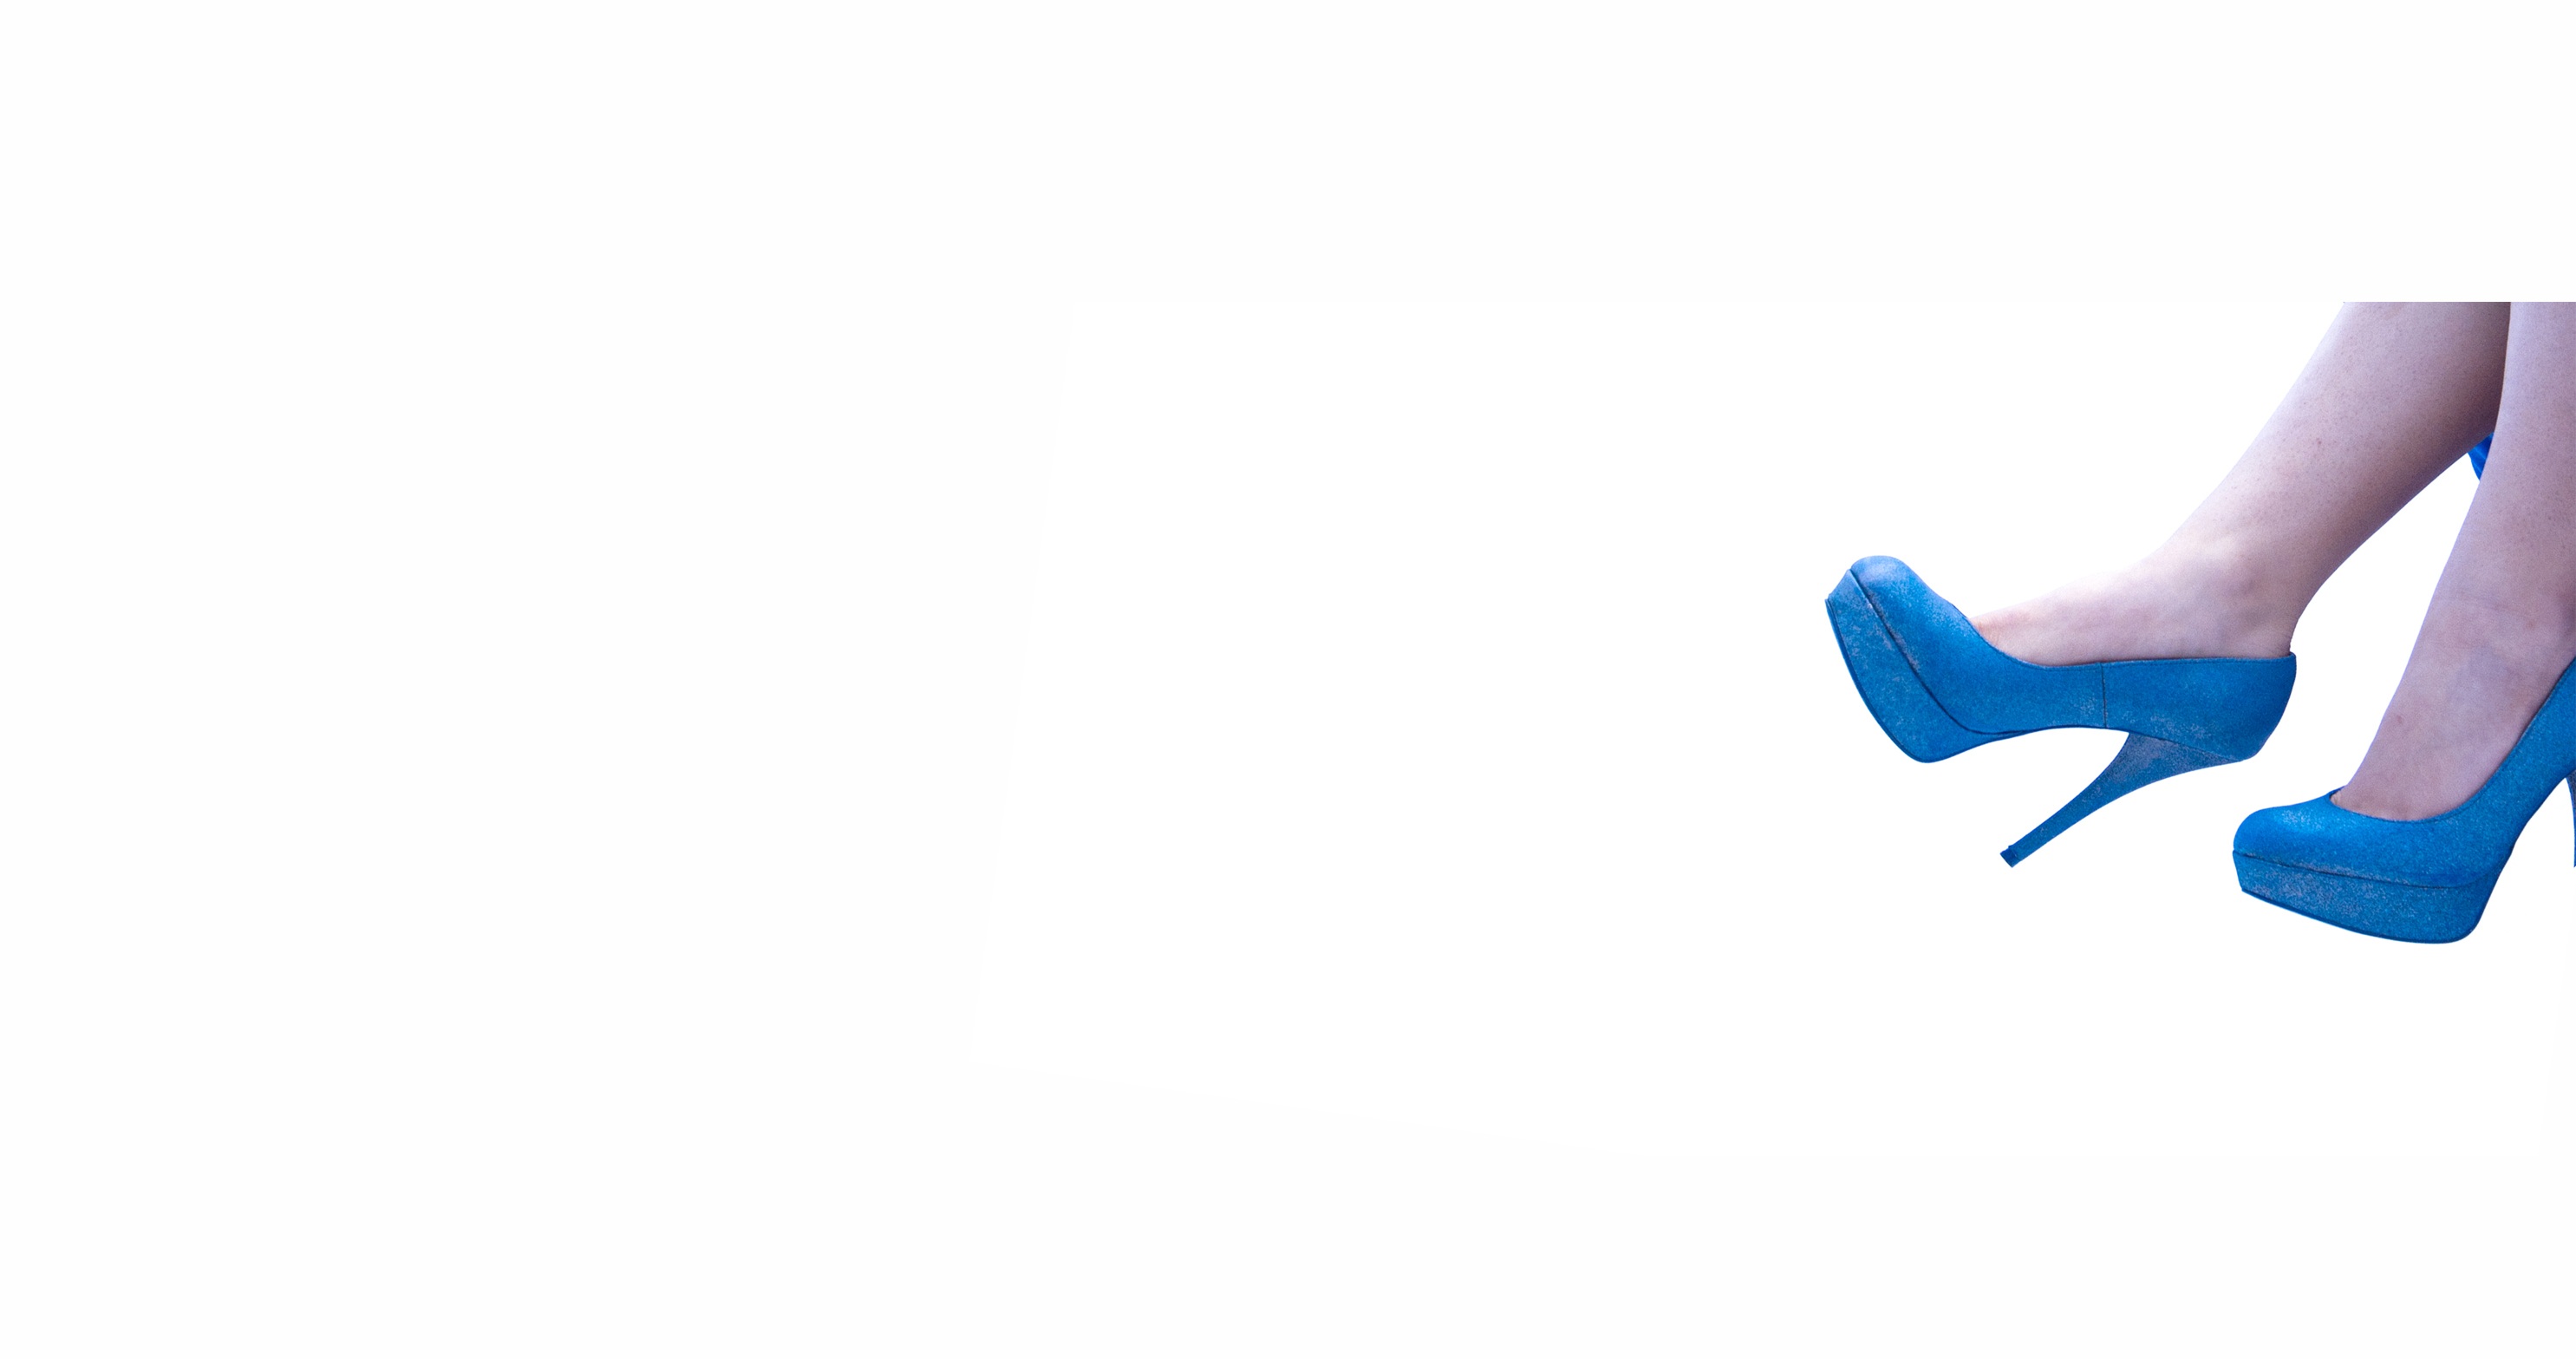
hand, outdoor, person, girl, woman, feet, female, leg, line, model, young, finger, foot, fashion, blue, lifestyle, arm, human body, product, shoes, legs, footwear, thumb, sense